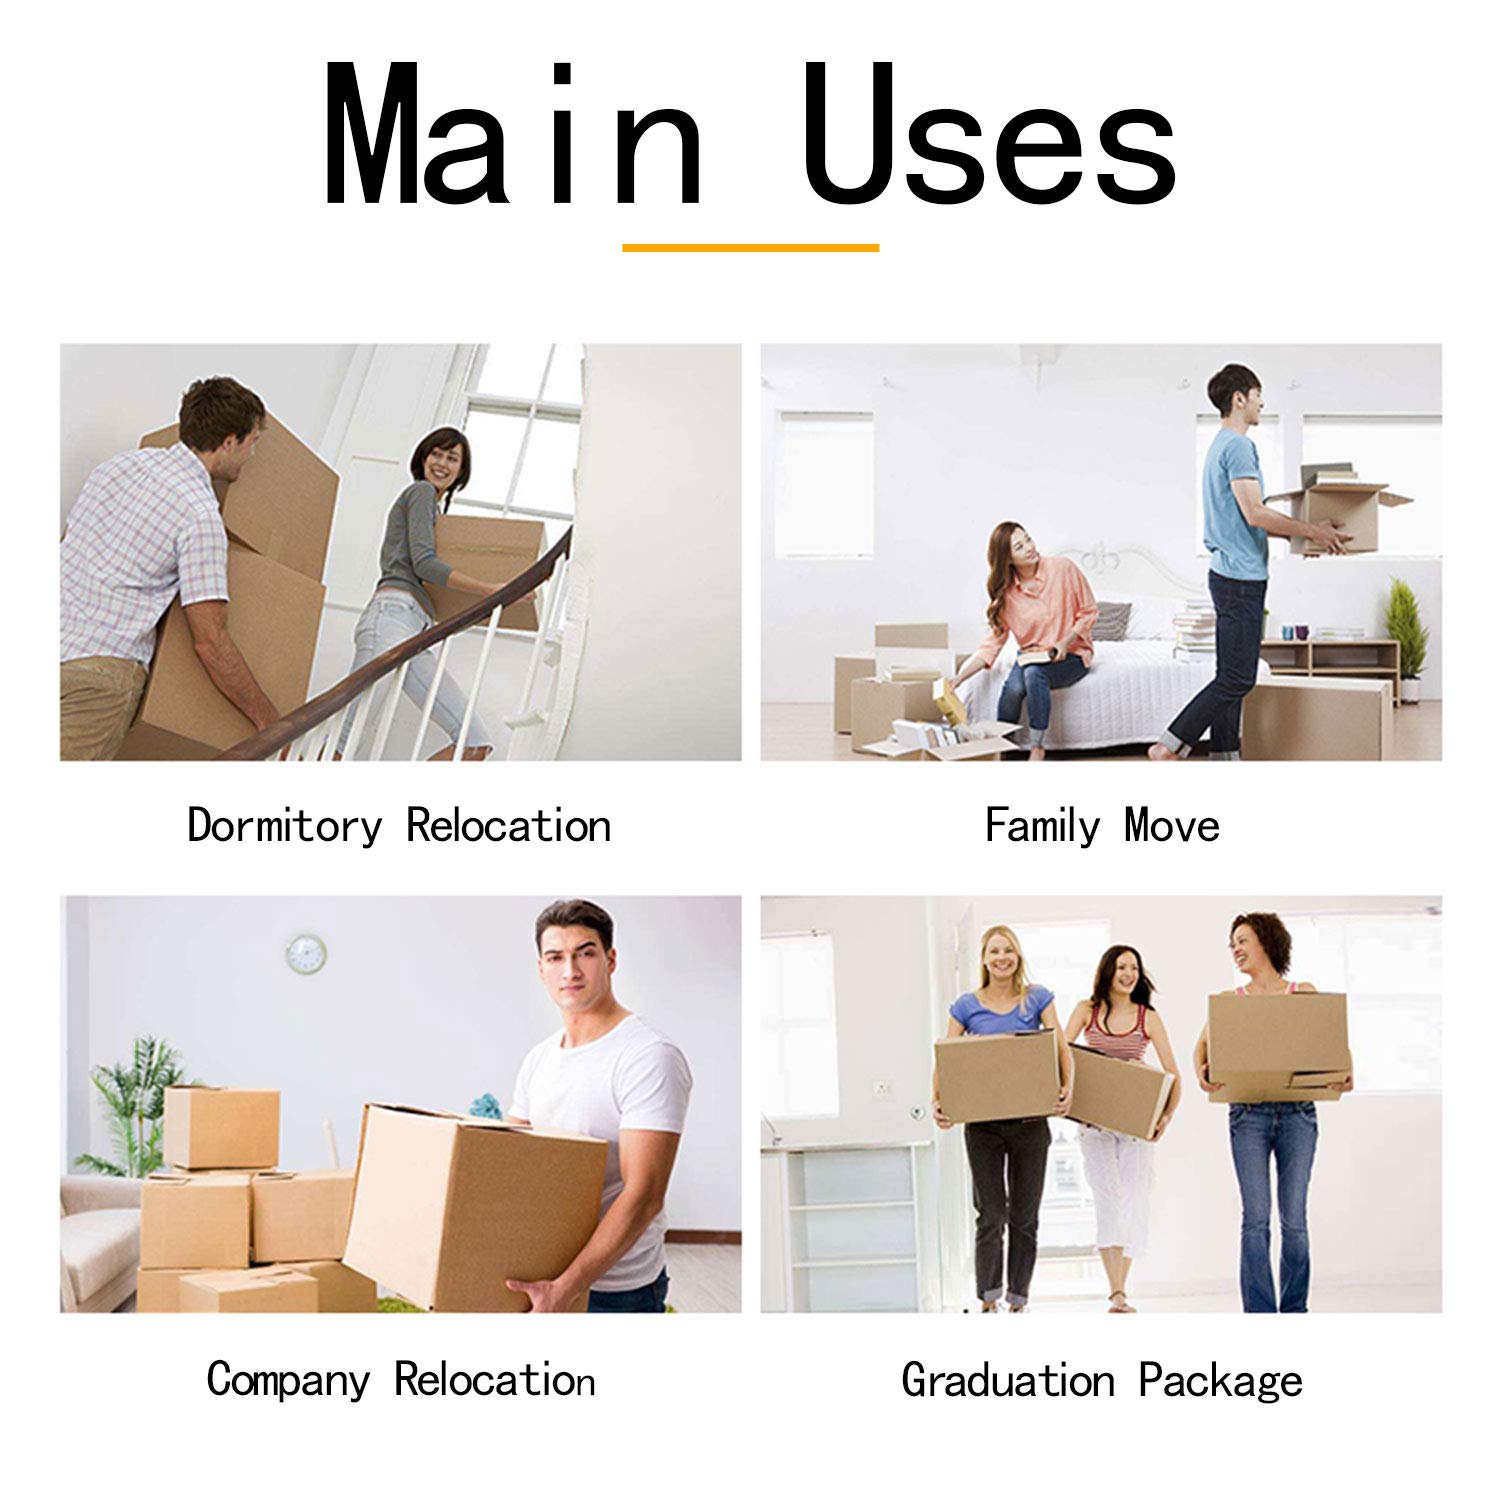
Label: cardboard